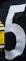
Number: 5